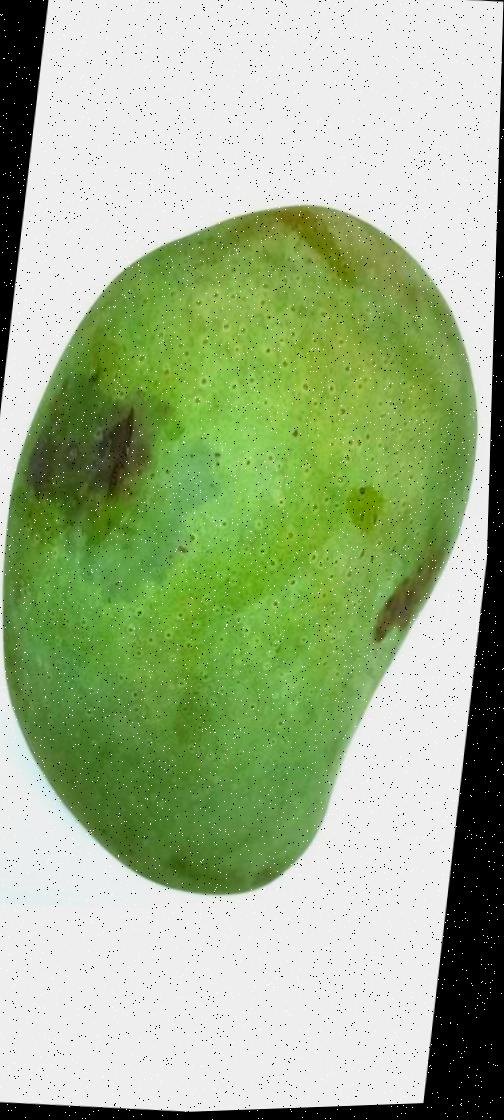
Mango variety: Fazli Shurmai